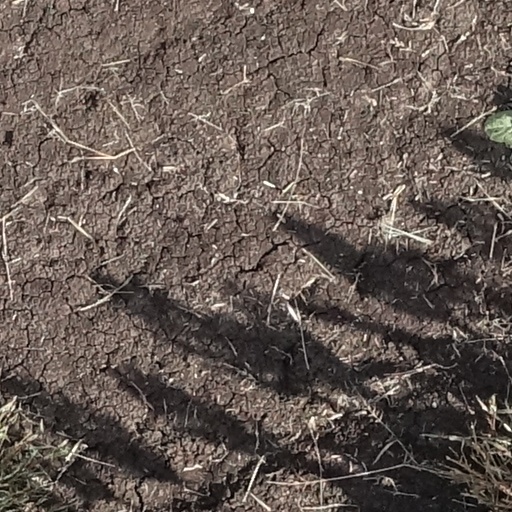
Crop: sorghum